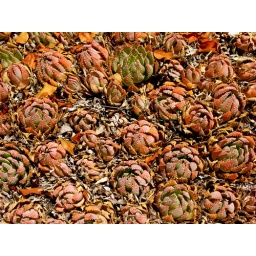
Spiky succulent plants cover the ground in a Berkeley garden.August 2009.